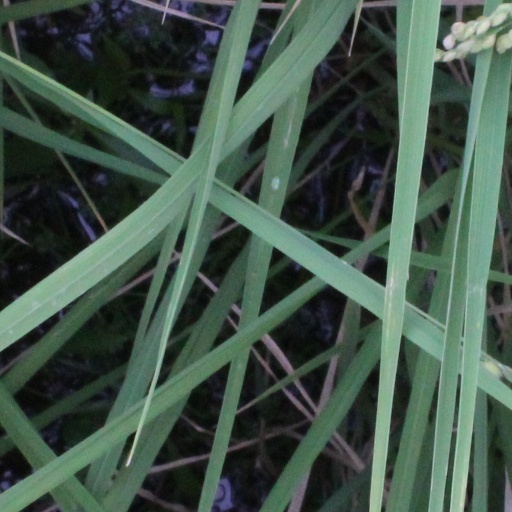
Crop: rice